European hare

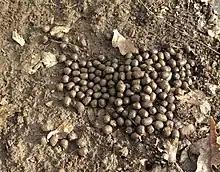
Photograph of fecal pellets

The European hare is primarily herbivorous and forages for wild grasses and weeds. With the intensification of agriculture, it has taken to feeding on crops when preferred foods are not available. During the spring and summer, it feeds on soy, clover and corn poppy as well as grasses and herbs. During autumn and winter, it primarily chooses winter wheat, and is also attracted to piles of sugar beet and carrots provided by hunters. It also eats twigs, buds and the bark of shrubs and young fruit trees during winter. It avoids cereal crops when other more attractive foods are available, and appears to prefer high energy foodstuffs over crude dietary fiber. When eating twigs, it strips off the bark to access the vascular tissues which store soluble carbohydrates. Compared to the European rabbit, food passes through the gut more rapidly in the European hare, although digestion rates are similar. It is sometimes coprophagial eating its own green, faecal pellets to recover undigested proteins and vitamins. Two to three adult hares can eat more food than a single sheep.